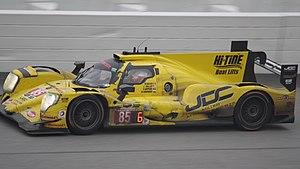
Oreca 07 n°85 du JDC-Miller aux 24 Heures de Daytone 2017 pilotée par Golkhberg, Miller, Simpson, Beche
Le Grand Prix de Monterey 2018 a été une course de voitures de sport organisée sur le WeatherTech Raceway Laguna Seca à Monterey en Californie, aux États-Unis qui s'est déroulée du 6 septembre 2018 au 9 septembre 2018. Il s'agissait de la onzième manche du championnat United SportsCar Championship 2018 et toutes les catégories de voitures du championnat ont participé à la course.